Aston Martin DBR4

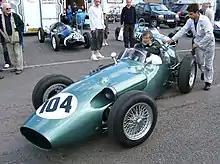
A DBR4 is push-started in the paddock at Donington Park, 2007.

At the DBR4's World Championship debut in the 1959 Dutch Grand Prix on 31 May, Shelby and Salvadori could only manage 10th and 13th fastest in qualification, respectively. During the race both cars succumbed to engine problems in the early laps and failed to finish. Further delays and shifted priorities meant that the light green Astons only appeared at a further three races of the 1959 Formula One season. The DBR4s failed to score even a single point during this time; their best results being a pair of 6th places for Salvadori, taken at the British and Portuguese rounds. Following a second disappointing outing in the BRDC International Trophy (Trintignant was tenth and Salvadori's engine expired on lap 4), a solitary DBR4 appeared in practice for the 1960 Dutch Grand Prix, entered for Salvadori when the DBR5 was not ready. The car was saved further possible embarrassment when a starting money dispute caused Aston Martin to withdraw prior to the start.